Ravji Patel

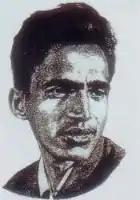

Ravji Patel (15 November 1939 – 10 August 1968) was a modernist poet, short story writer and novelist of Gujarati language.